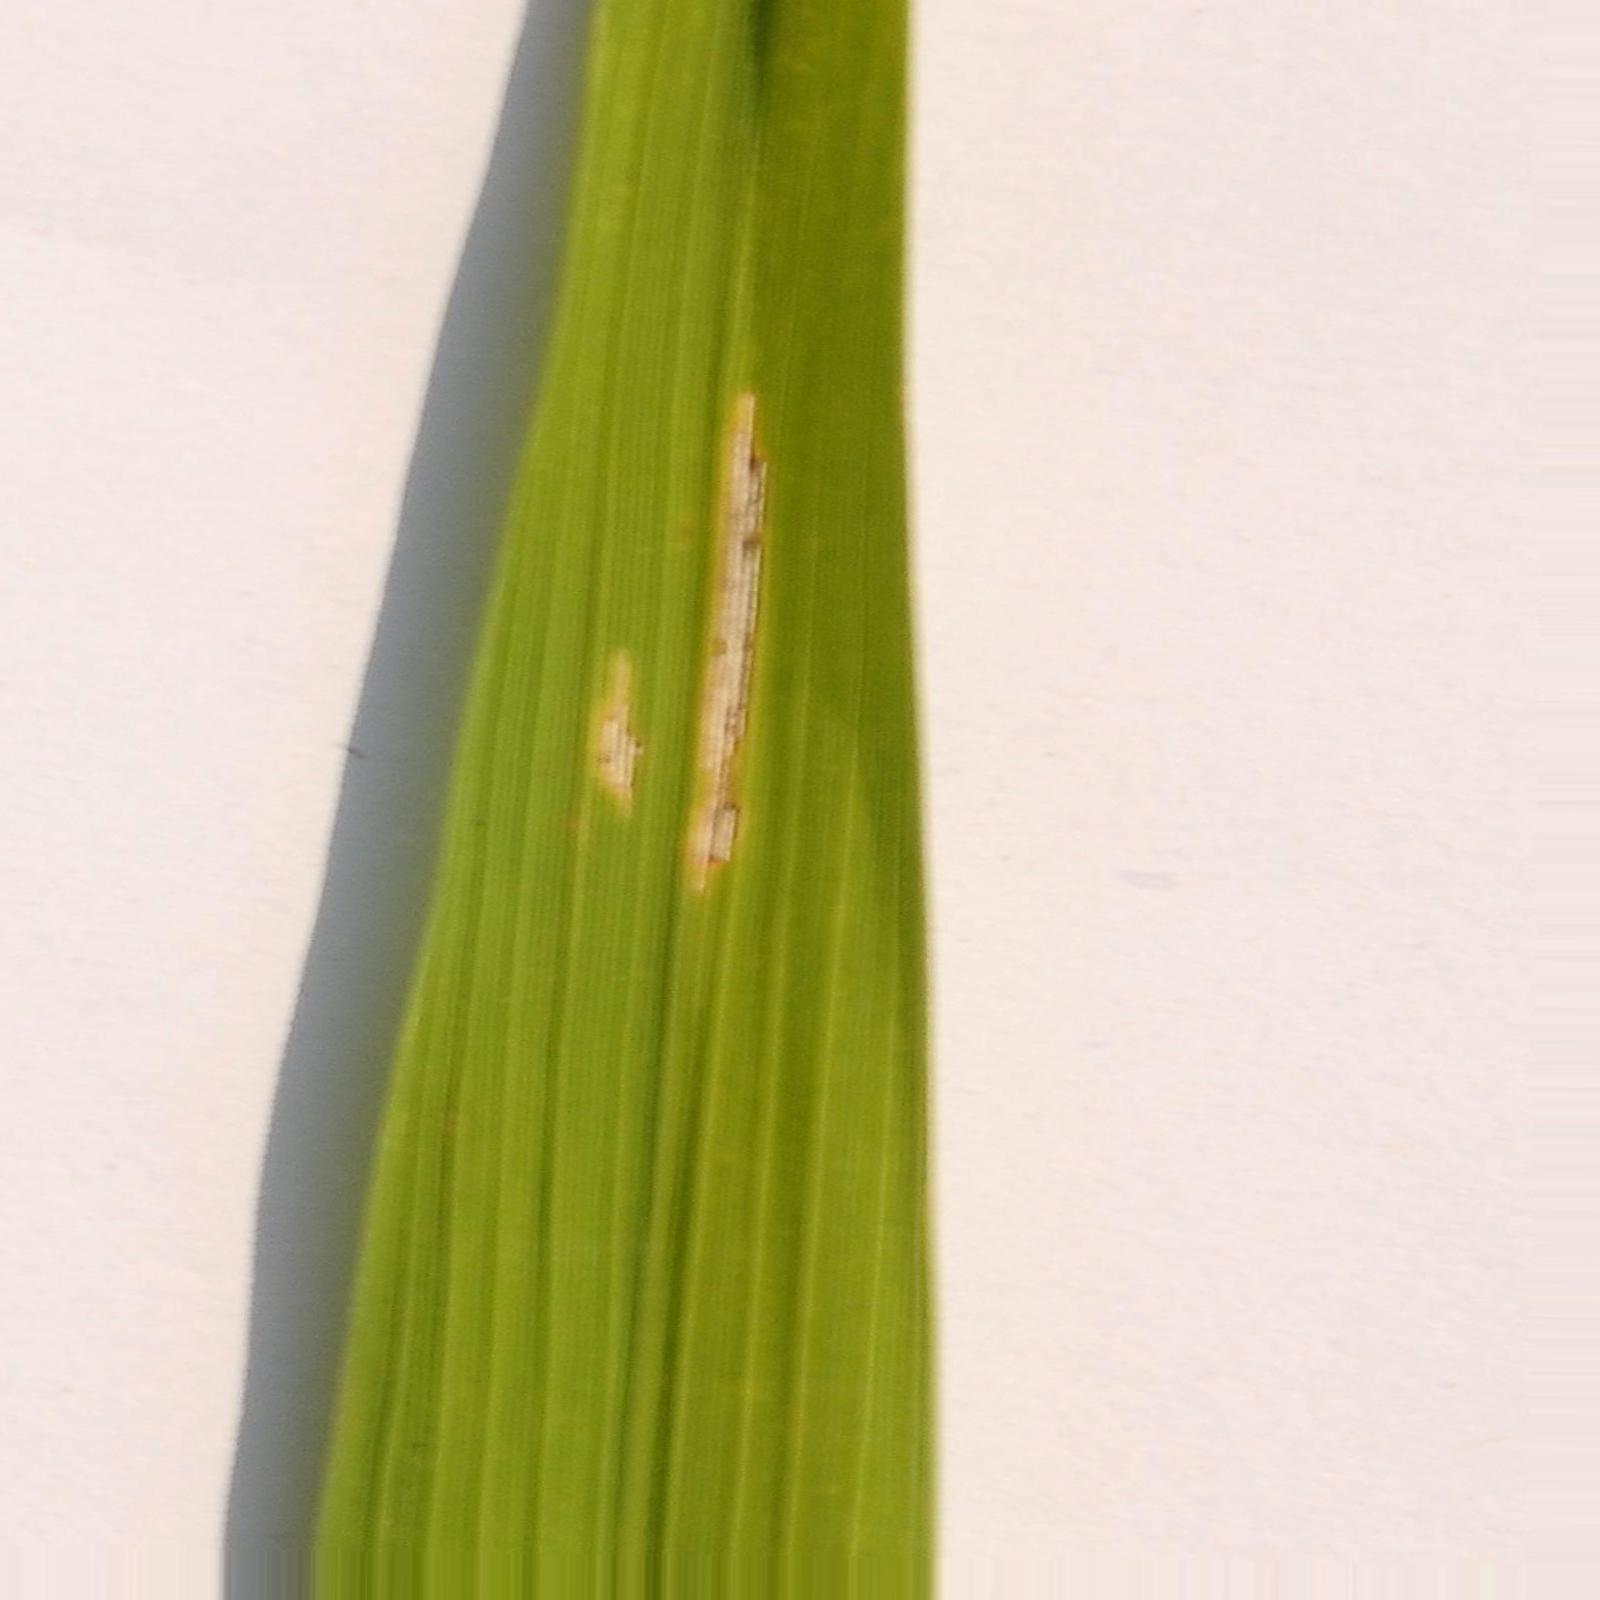
Nhãn: Bệnh Bạc lá (Bacterial leaf blight)